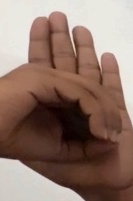
ASL sign: 0